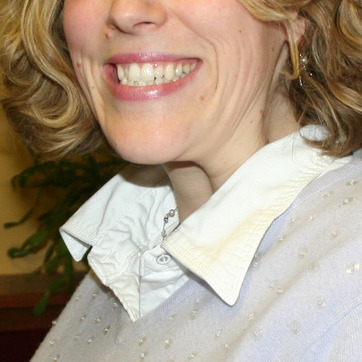
Material: skin